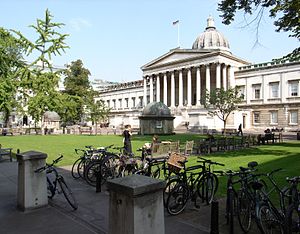
University College London
University College London
University College London er det ældste universitet i London. Universitet har studerende fra mere end 140 lande. University College London er en del af universitetssammenslutningen University of London.